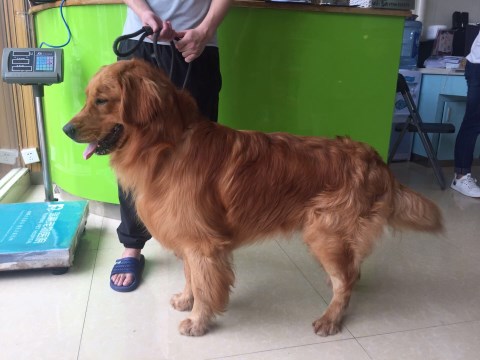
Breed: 5355-n000126-golden_retriever